Sanctum (1998 video game)

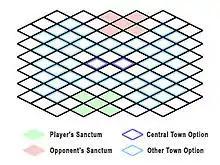
Sanctum grid

The goal of each player is to defend his or her sanctum from encroachment by their opponent. If a player manages to get some of their units into the opponent's sanctum, the game is over with that player declared the winner.